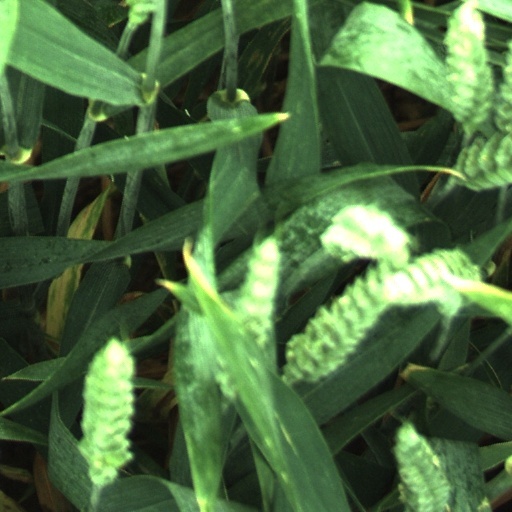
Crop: wheat